Serhiy Larin

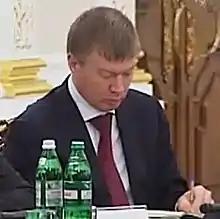
Serhiy Larin

Serhiy Larin (born 11 January 1962, Khartsyzk) is a Ukrainian politician and electrical engineer.